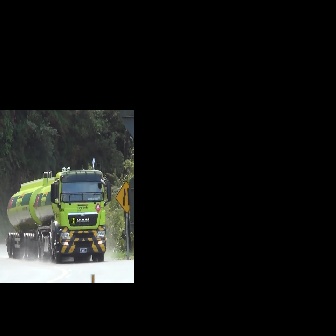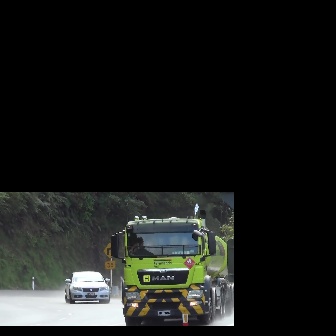
  Please identify the target specified by the bounding box [5,157,111,263] in the first image and locate it in the second image. Return the coordinates in [x_min,y_min,x_max,y_max] format.
Answer: [110,203,233,325]